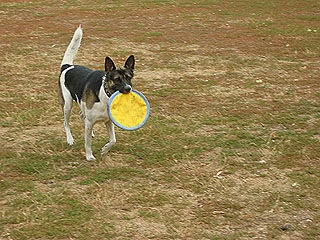
A dog holding a frisbee in it's mouth while in a grass and dirt field.
Dog walking in the grass with a yellow and blue Frisbee.
A dog holding a yellow and blue frisbee in it's mouth.
A dog on the grass holding a frisbee.
A DOG HAS A FRISBEE IN ITS MOUTH